Dresden Triptych

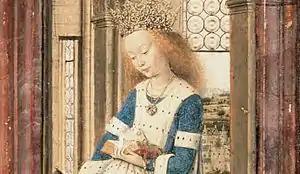
Detail of the right panel showing St. Catherine and the inner mouldings of the protective frame

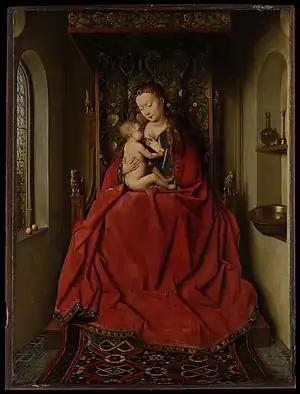
Jan van Eyck's "Lucca Madonna", c. 1436. Städelsches Kunstinstitut, Frankfurt

The Dresden Triptych (or Virgin and Child with St. Michael and St. Catherine and a Donor, or Triptych of the Virgin and Child) is a very small hinged-triptych altarpiece by the Early Netherlandish painter Jan van Eyck. It consists of five individual panel paintings: a central inner panel, and two double-sided wings. It is signed and dated 1437, and in a permanent collection of the Gemäldegalerie Alte Meister, Dresden, with the panels still in their original frames. The only extant triptych attributed to van Eyck, and the only non-portrait signed with his personal motto, "" ("I Do as I Can"), the triptych can be placed at the midpoint of his known works. It echoes a number of the motifs of his earlier works while marking an advancement in his ability in handling depth of space, and establishes iconographic elements of Marian portraiture that were to become widespread by the latter half of the 15th century. Elisabeth Dhanens describes it as "the most charming, delicate and appealing work by Jan van Eyck that has survived".